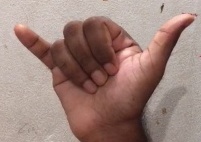
ASL sign: Y